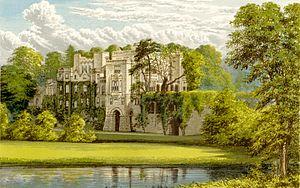
Guy's Cliffe est un manoir au bord de l'Avon entre Warwick et Old Milverton dans le Warwickshire, en Angleterre. Il est tombé en ruine au XXᵉ siècle.